Religion in Crimea

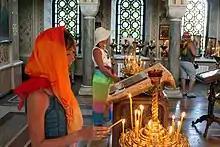
Interior of the Church of the Resurrection of Christ, near Yalta.

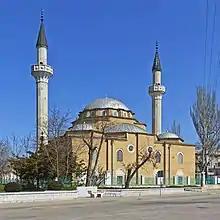
Juma-Jami Mosque, Yevpatoria

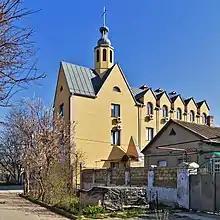
Roman Catholic church in Yevpatoria

The majority of the Crimean population adheres to the Russian Orthodox Church, with the Crimean Tatars forming a Sunni Muslim minority, besides smaller Roman Catholic, Ukrainian Greek Catholic, Armenian Apostolic and Jewish minorities.